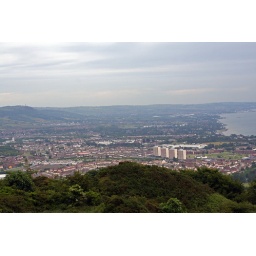
The monument to the very left of the picture is right above our house in Greenisland